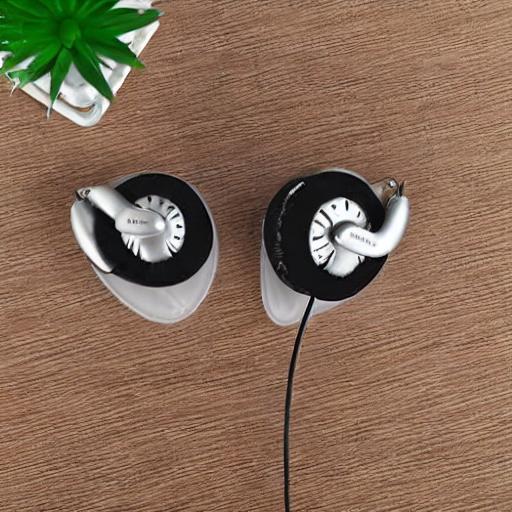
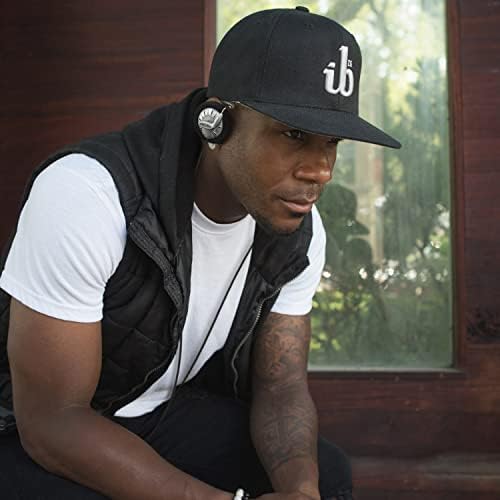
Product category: headphones
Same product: no